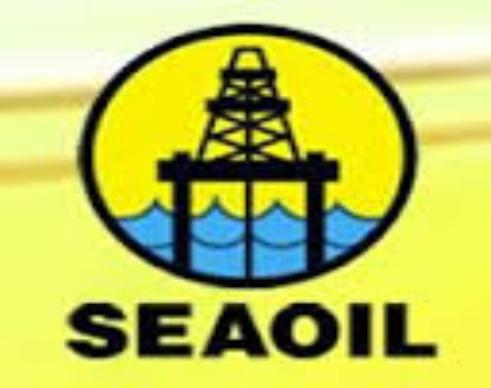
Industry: Transportation